Asylum in Germany

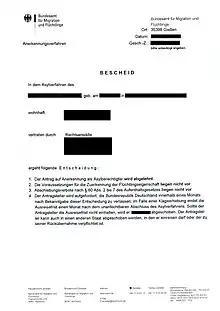
Example of a letter received by a refugee informing of a denial to the right of asylum

Section 29 of the Asylum Procedure Act (AsylVfG) constitutes that an application for political asylum has to be disregarded if the asylum seeker can be removed into a third country where he or she is safe from political persecution.